Thiosilicate

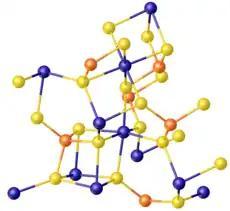

The LISICON (LIthium Super Ionic CONductor) include thiosilicates, which are fast ion conductors. Thiosilicates and related thiogermanates are also of interest for infrared optics, since they only absorb low frequency IR modes.